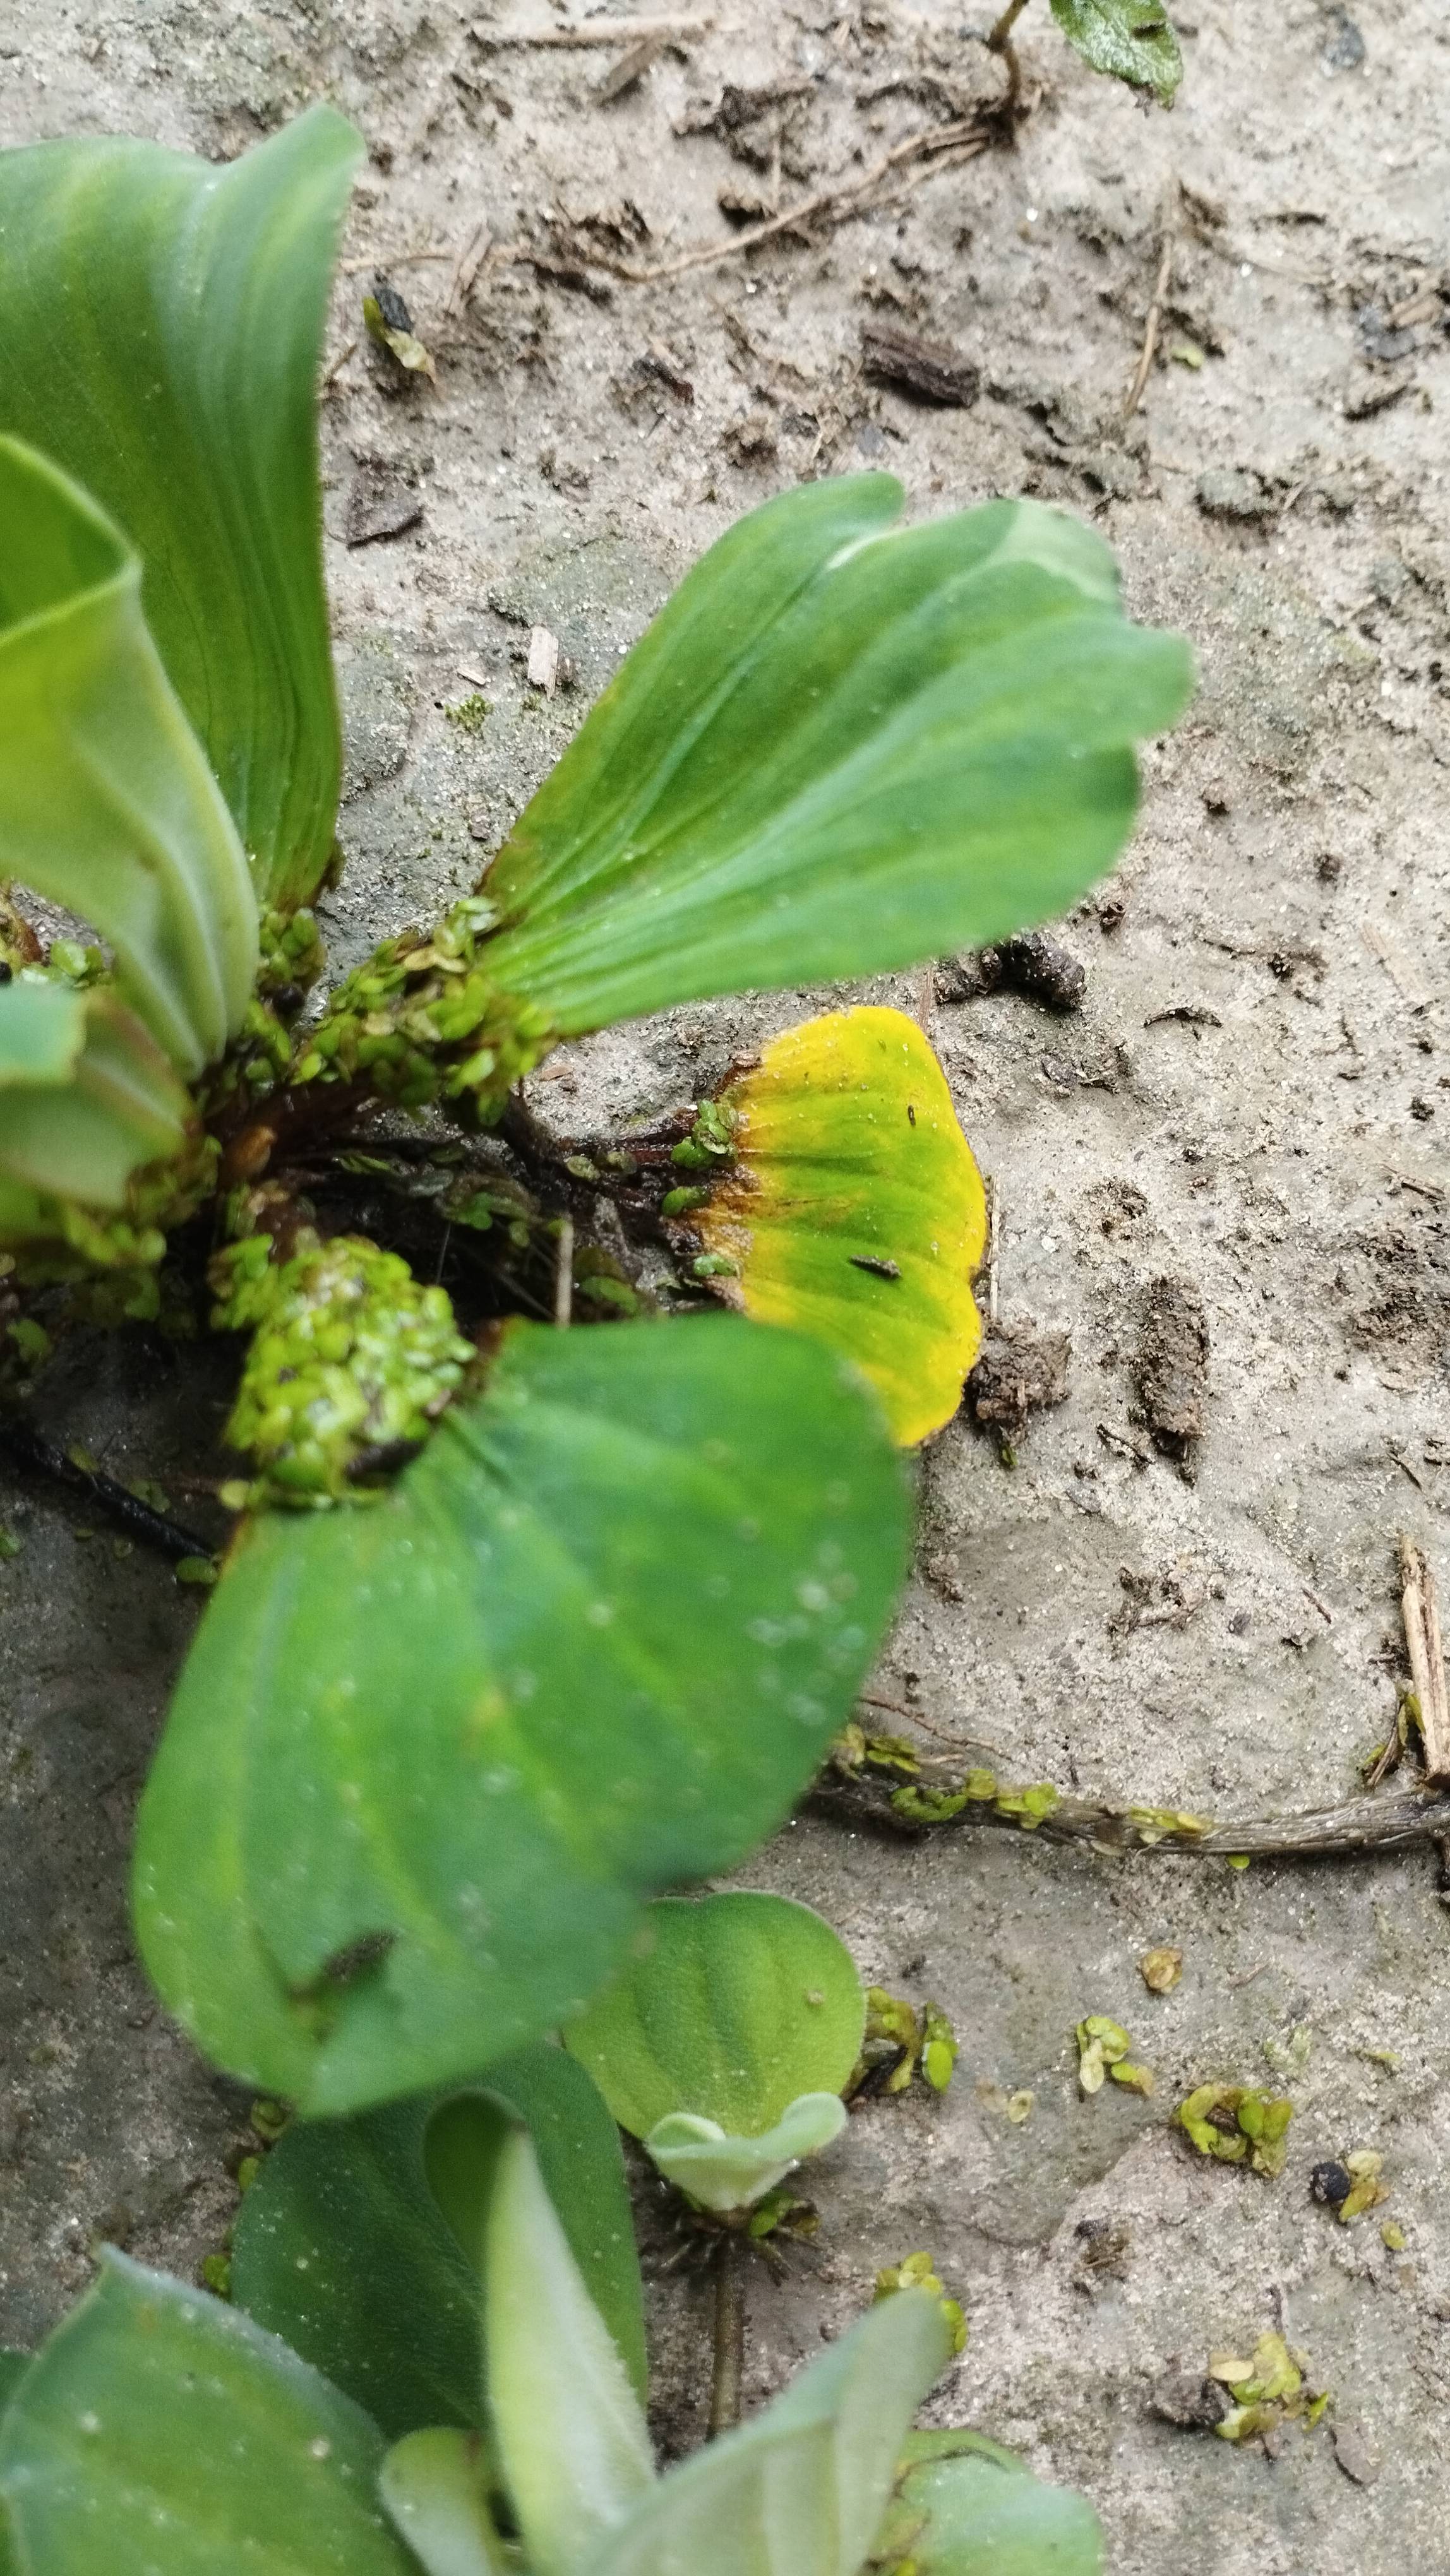
Species: Water Lettuce (Pistia stratiotes)